Bodily mutilation in film

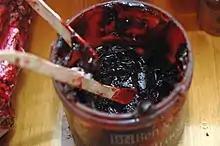
A jar of fake blood

Although not a pioneer when it comes to mutilation, Lon Chaney was the inspiration for many film makers who were. Born on April 1, 1883, in Colorado Springs, Colorado to deaf-mute parents, Lon Chaney did not have the easiest childhood (Anderson 1997). However, this did not prevent him from becoming a magician with makeup. Throughout many various films, Chaney perfected his craft. He did his makeup for all the films he was in. Chaney's makeup kit set the standard for later makeup departments in Hollywood. While his most widely known films are "The Hunchback of Notre Dame" (1923) and "The Phantom of the Opera" (1925), perhaps some of his most important contributions to modern horror films and their emphasis on the mutilation came from his work in lesser known films. For example, Chaney used collodion to make realistic scars and deformities for his characters Singapore Joe in "The Road to Mandalay" (1926), Ricardo in "Victory" (1919), and Tiger Haynes in "Where East is East" (1929). Chaney died on August 26, 1930, in Los Angeles, California due to complications with throat cancer (Anderson 1997).